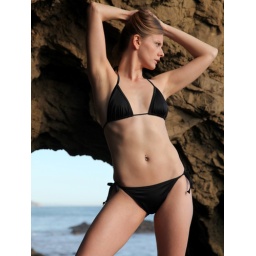
Photoshoot of a pretty model with long blonde hair and blue eyes in a black bikini.